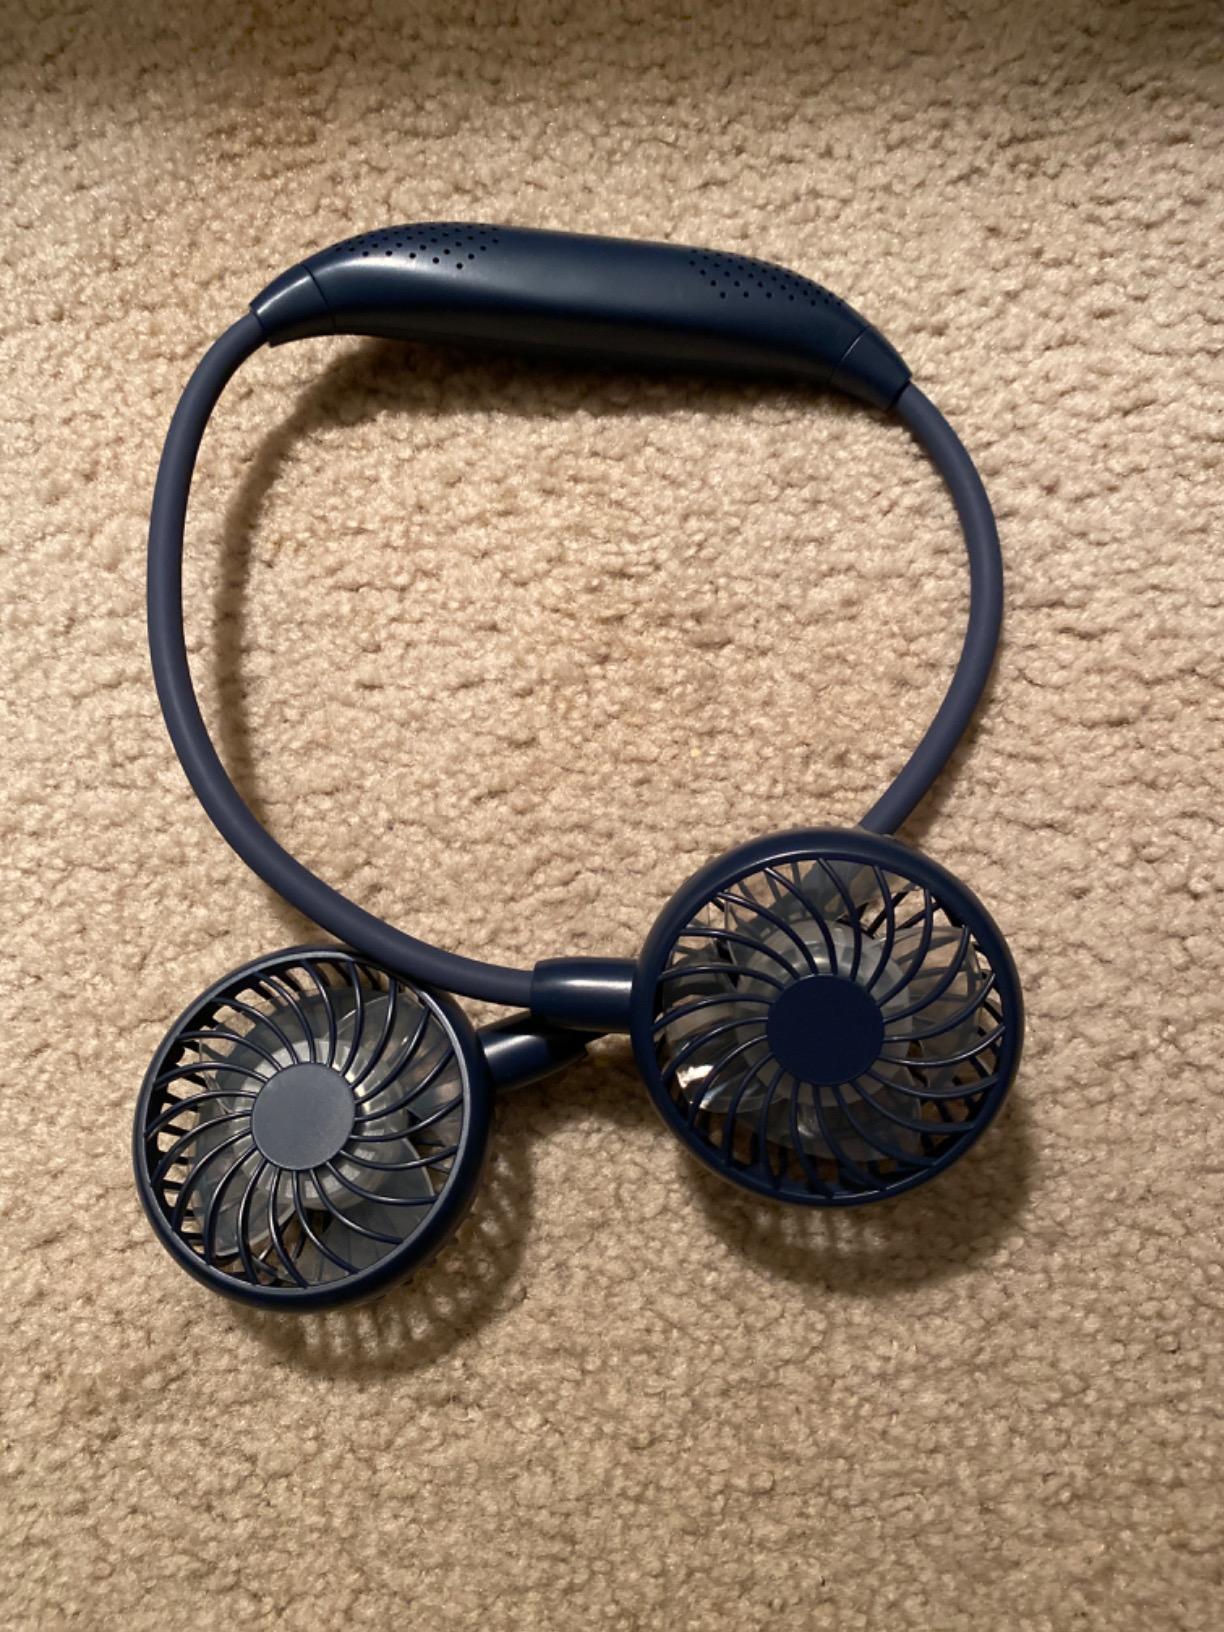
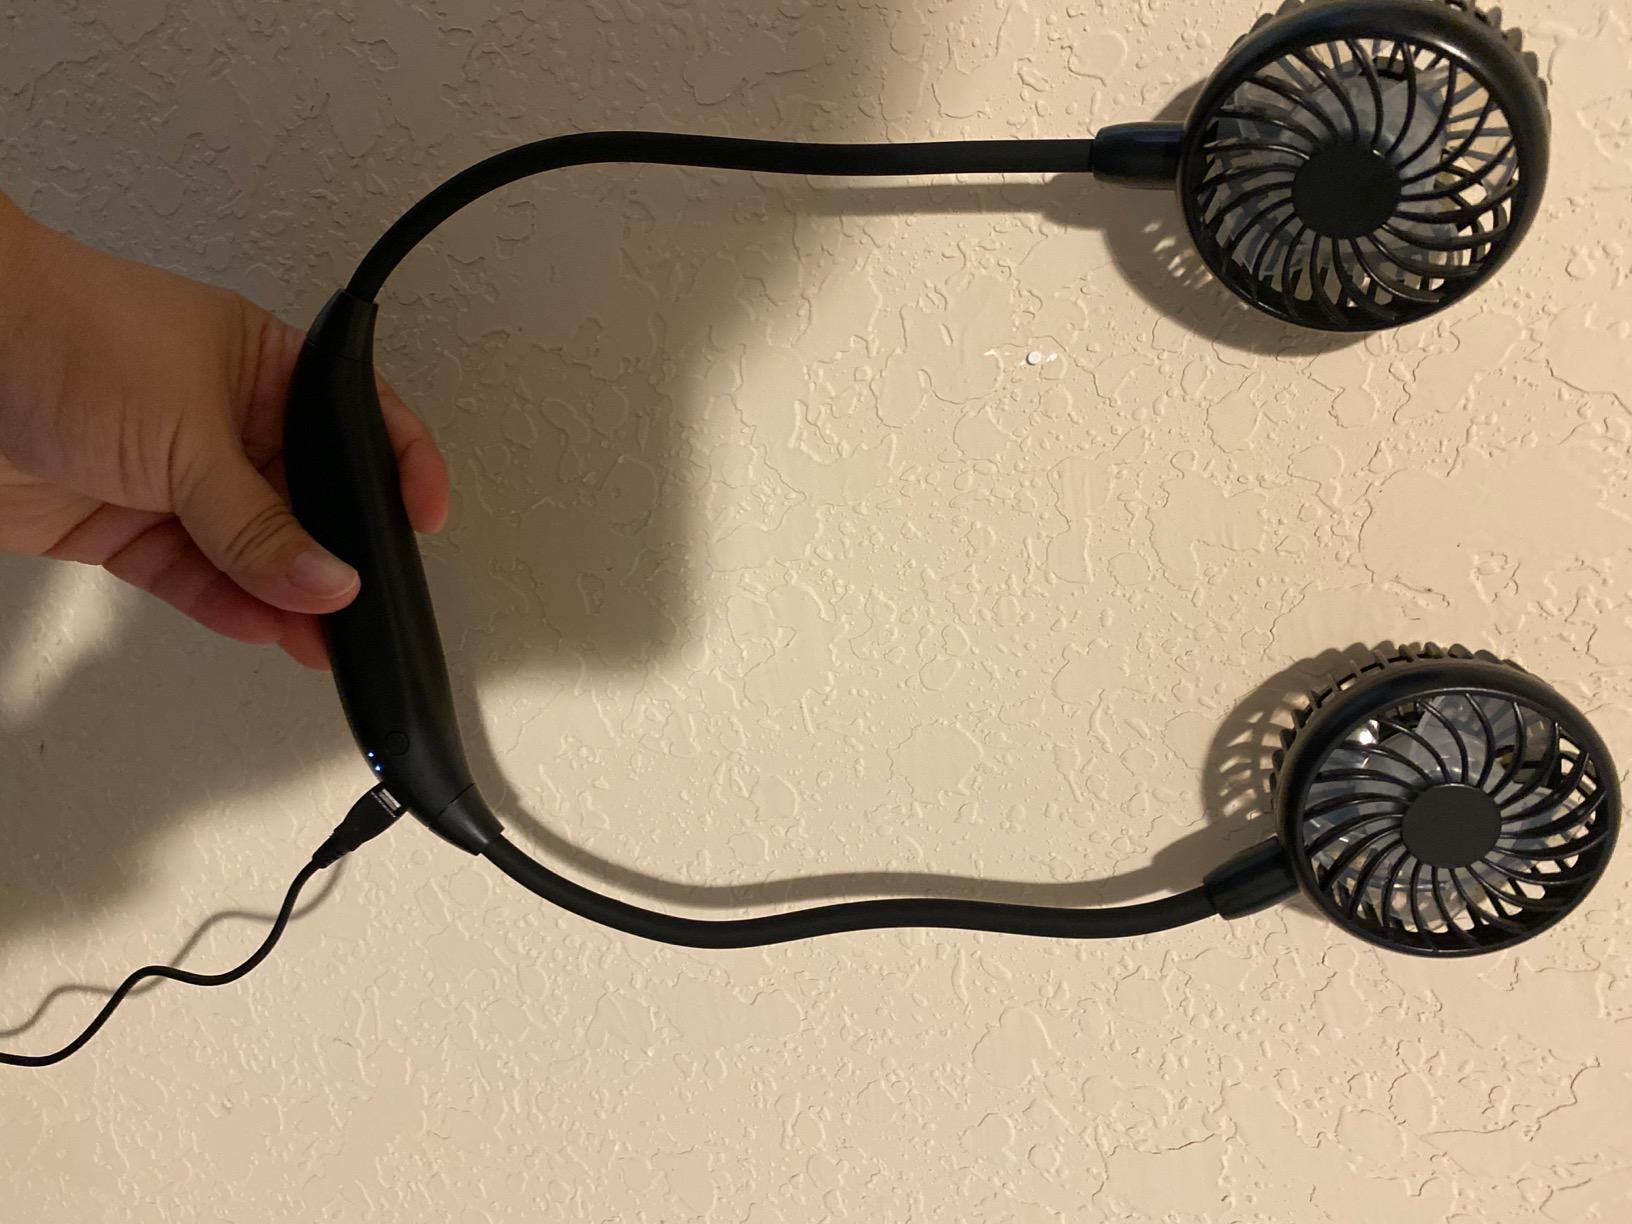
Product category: fan
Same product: no